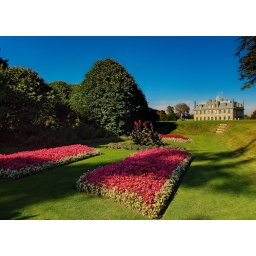
The sunken flower bed at Kingston Lacy, a 17th century mansion in Dorset